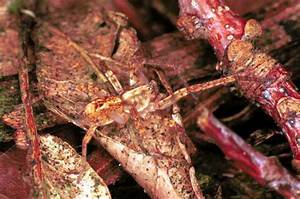
Label: spider